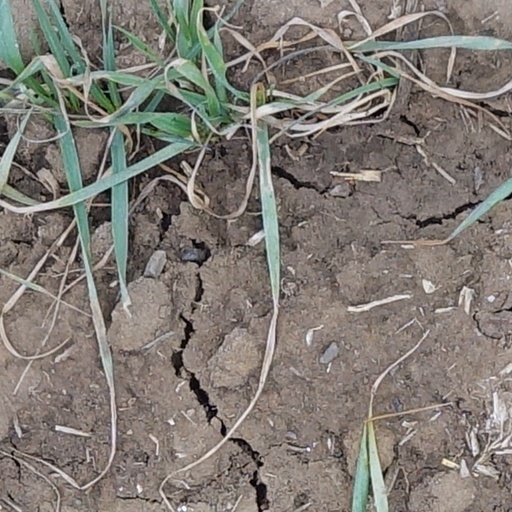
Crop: wheat